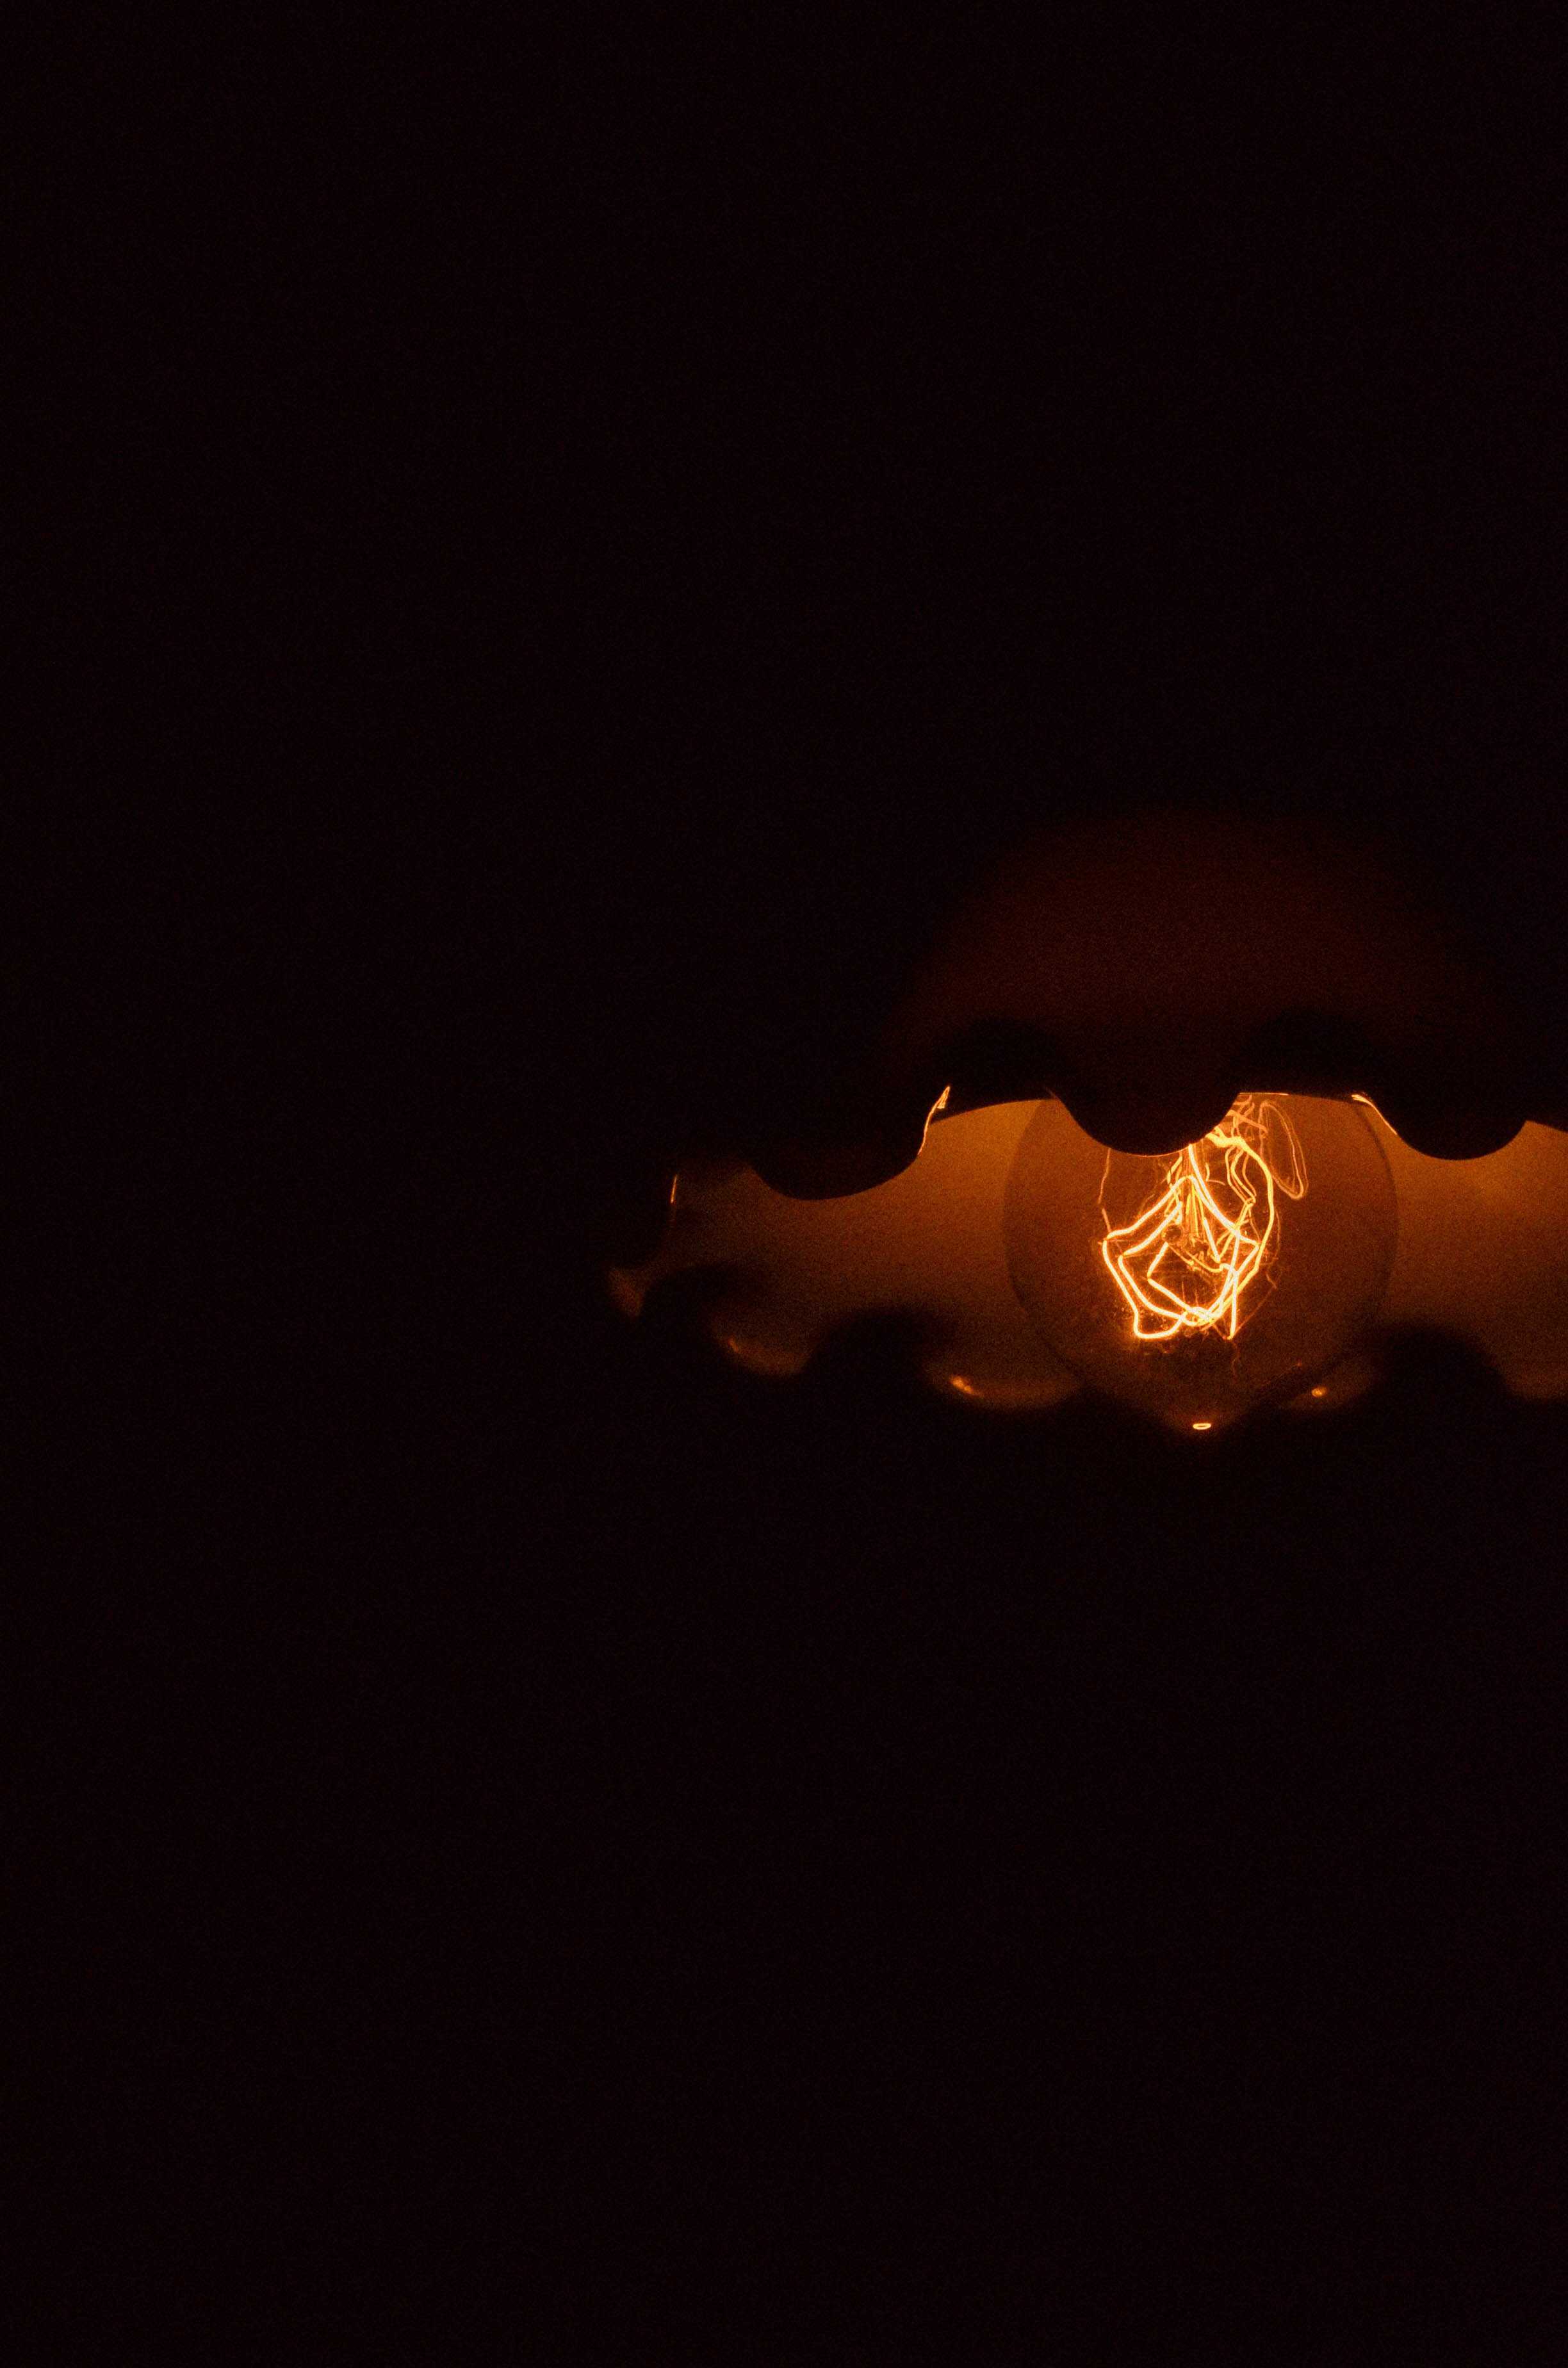
hand, light, night, flame, darkness, lighting